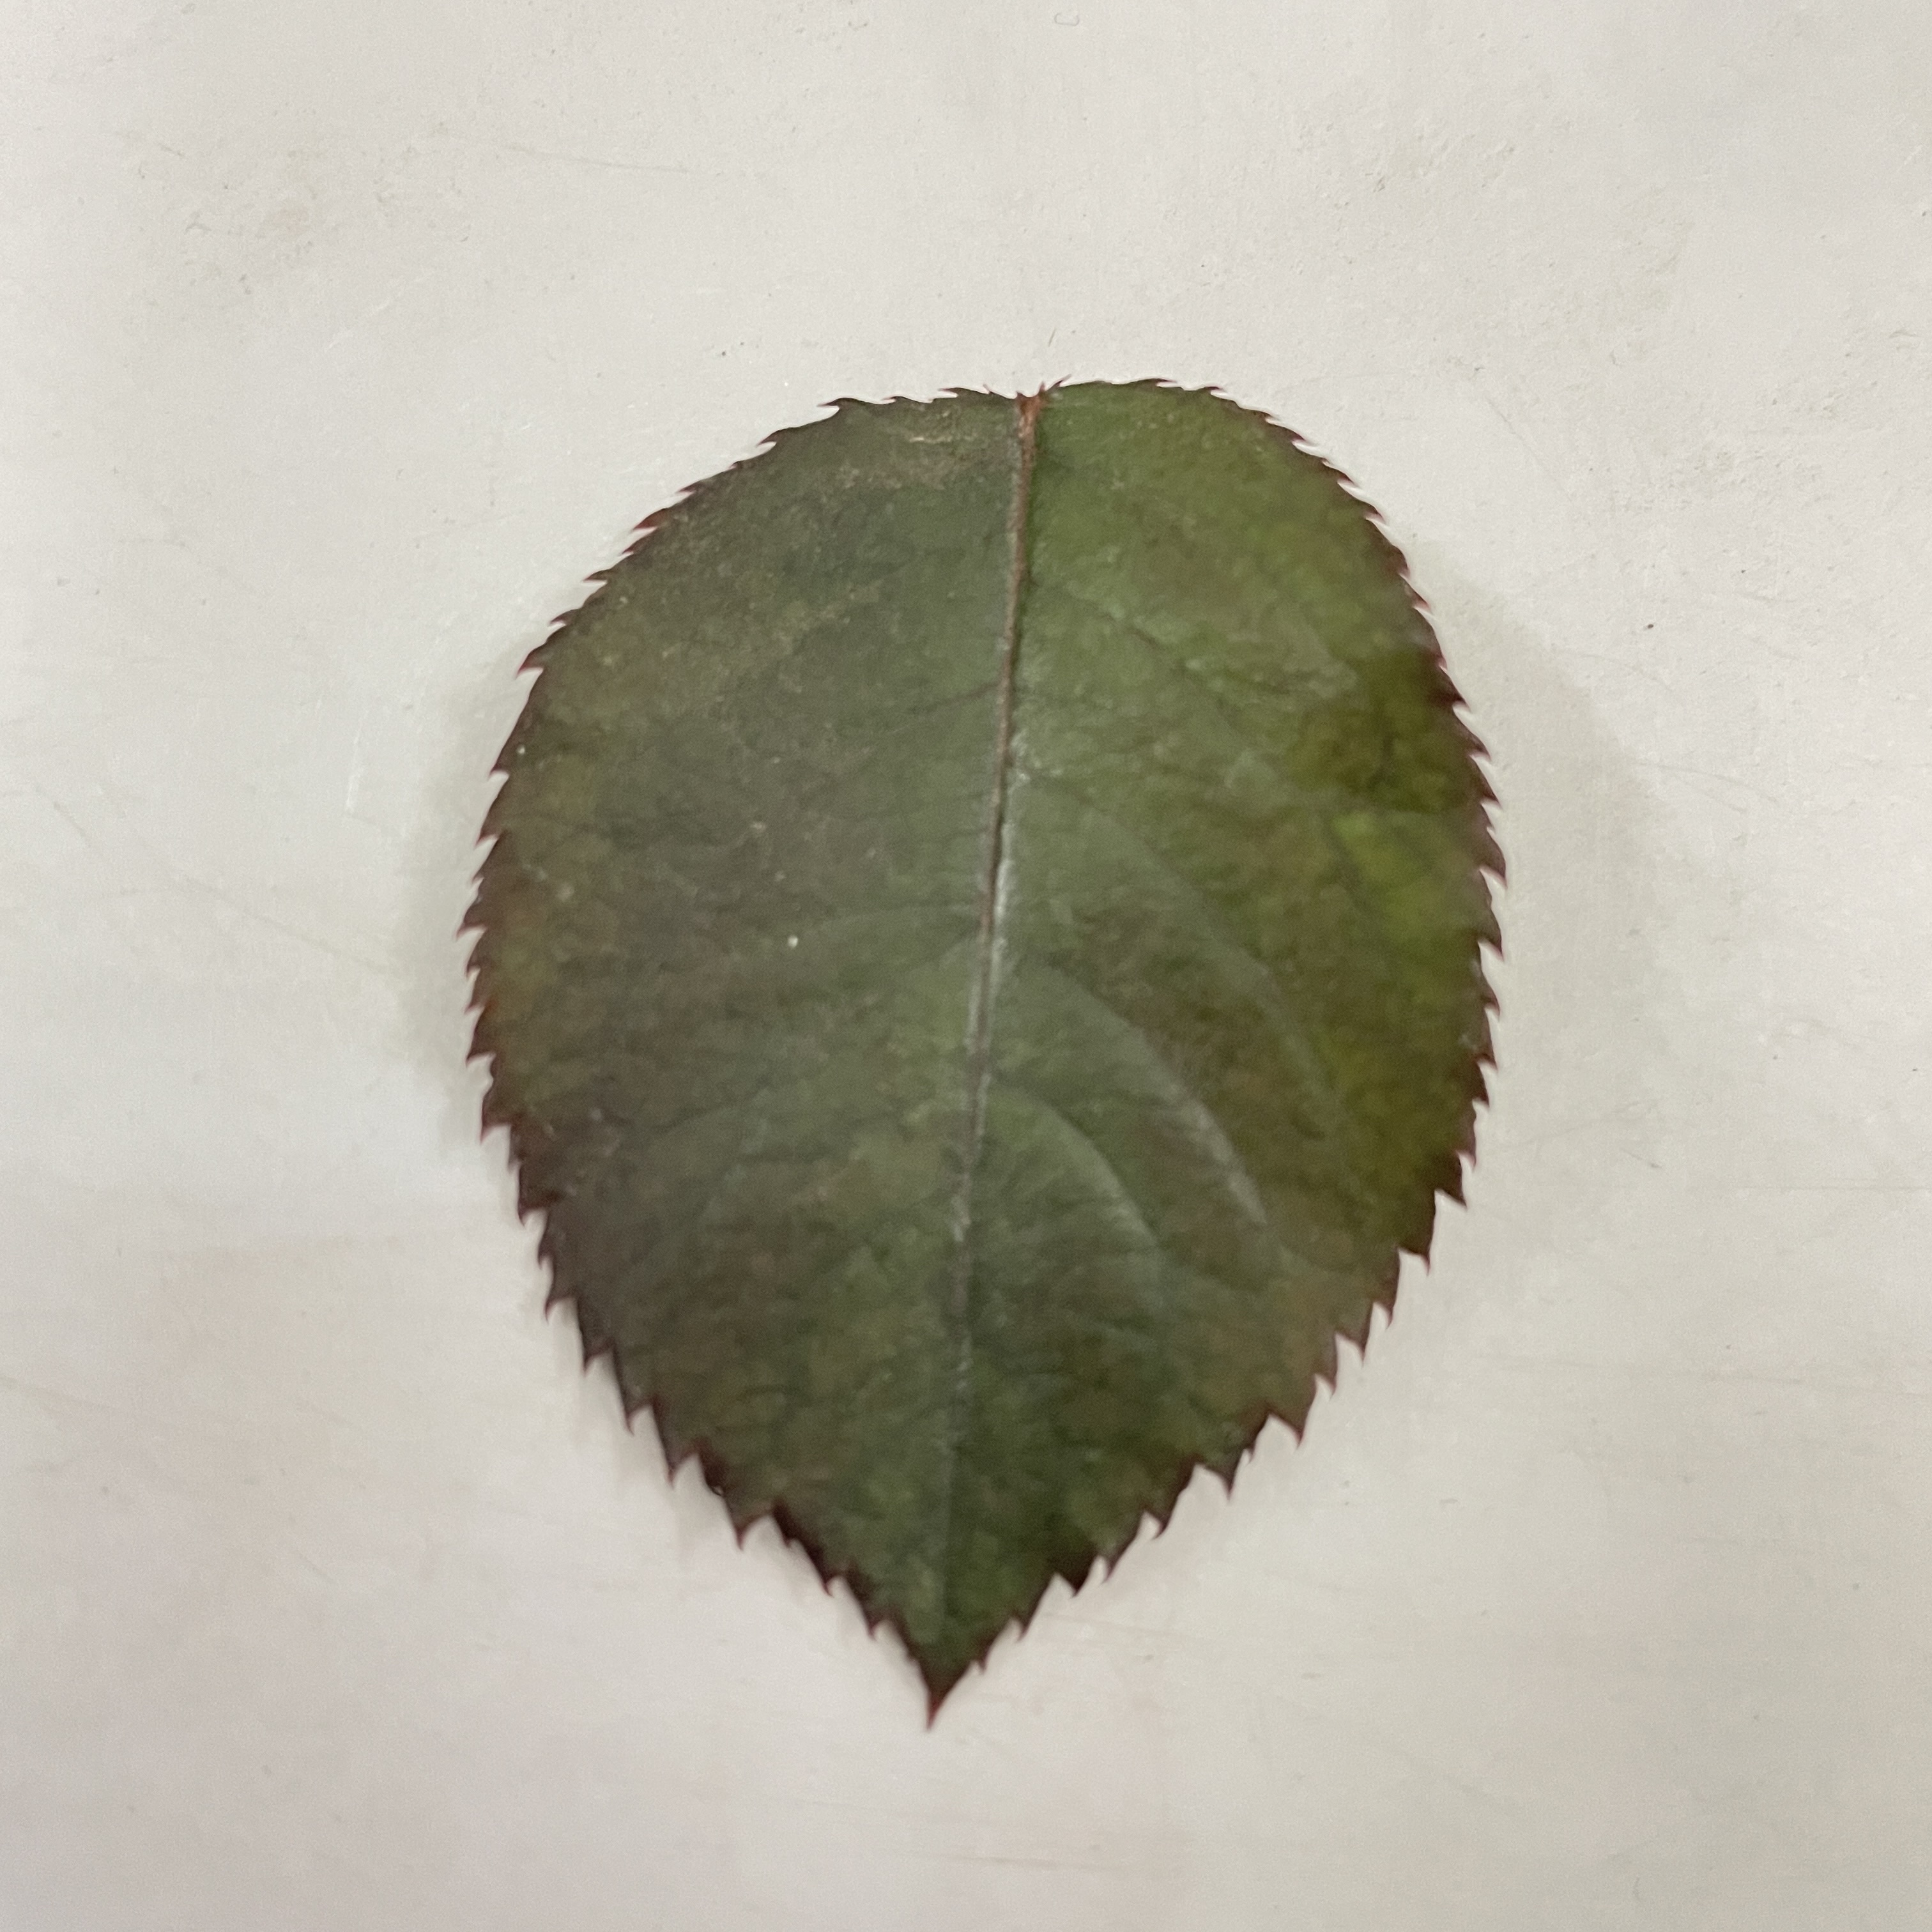
Label: Healthy Leaf